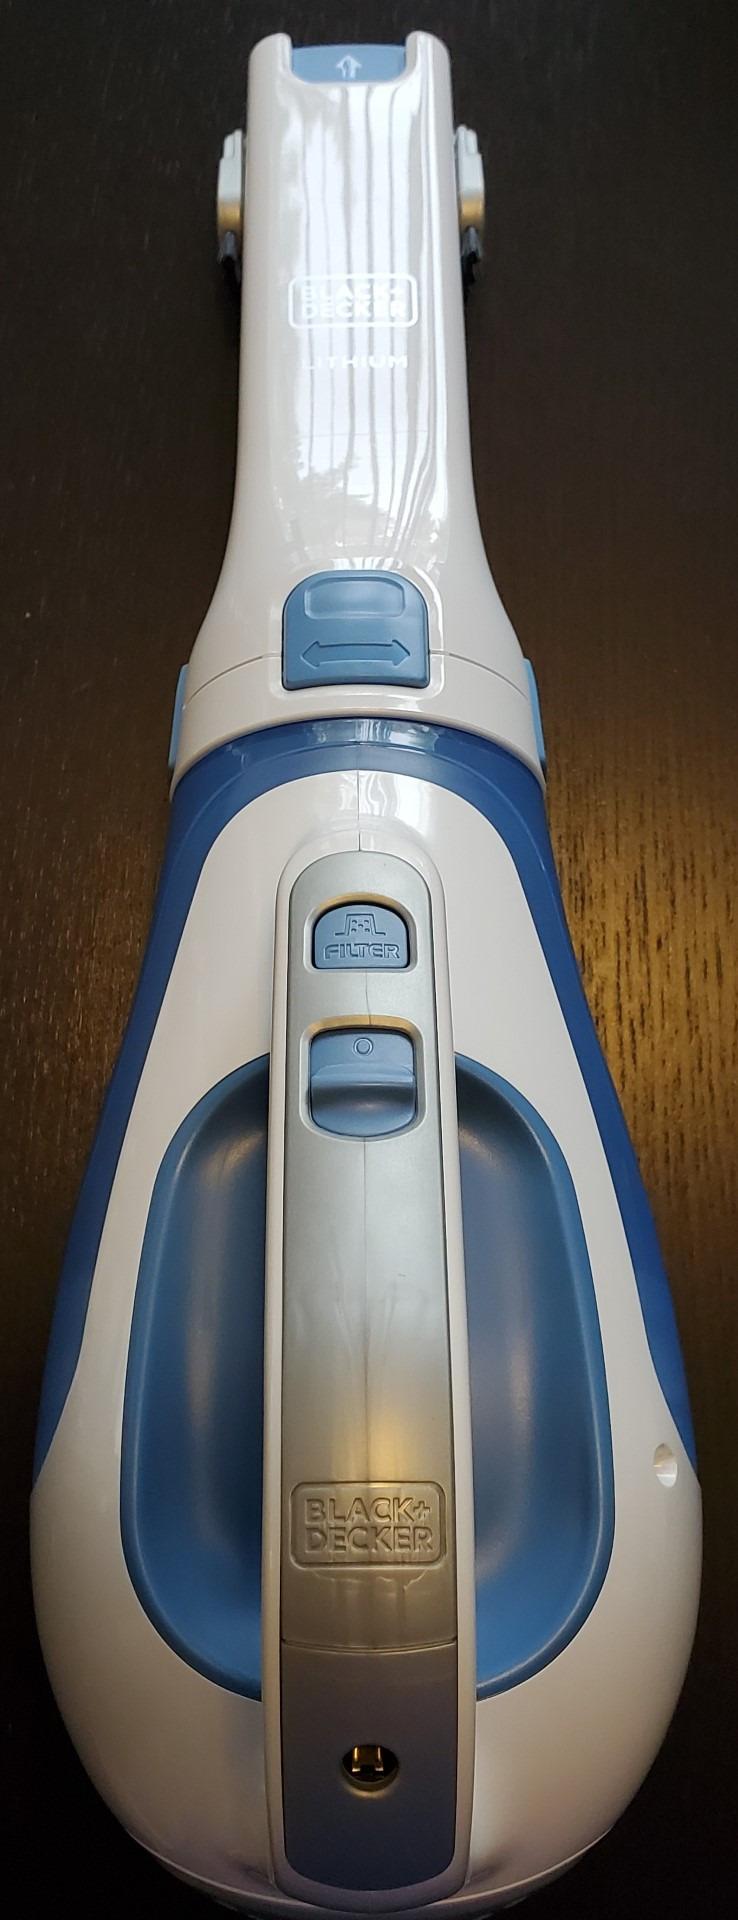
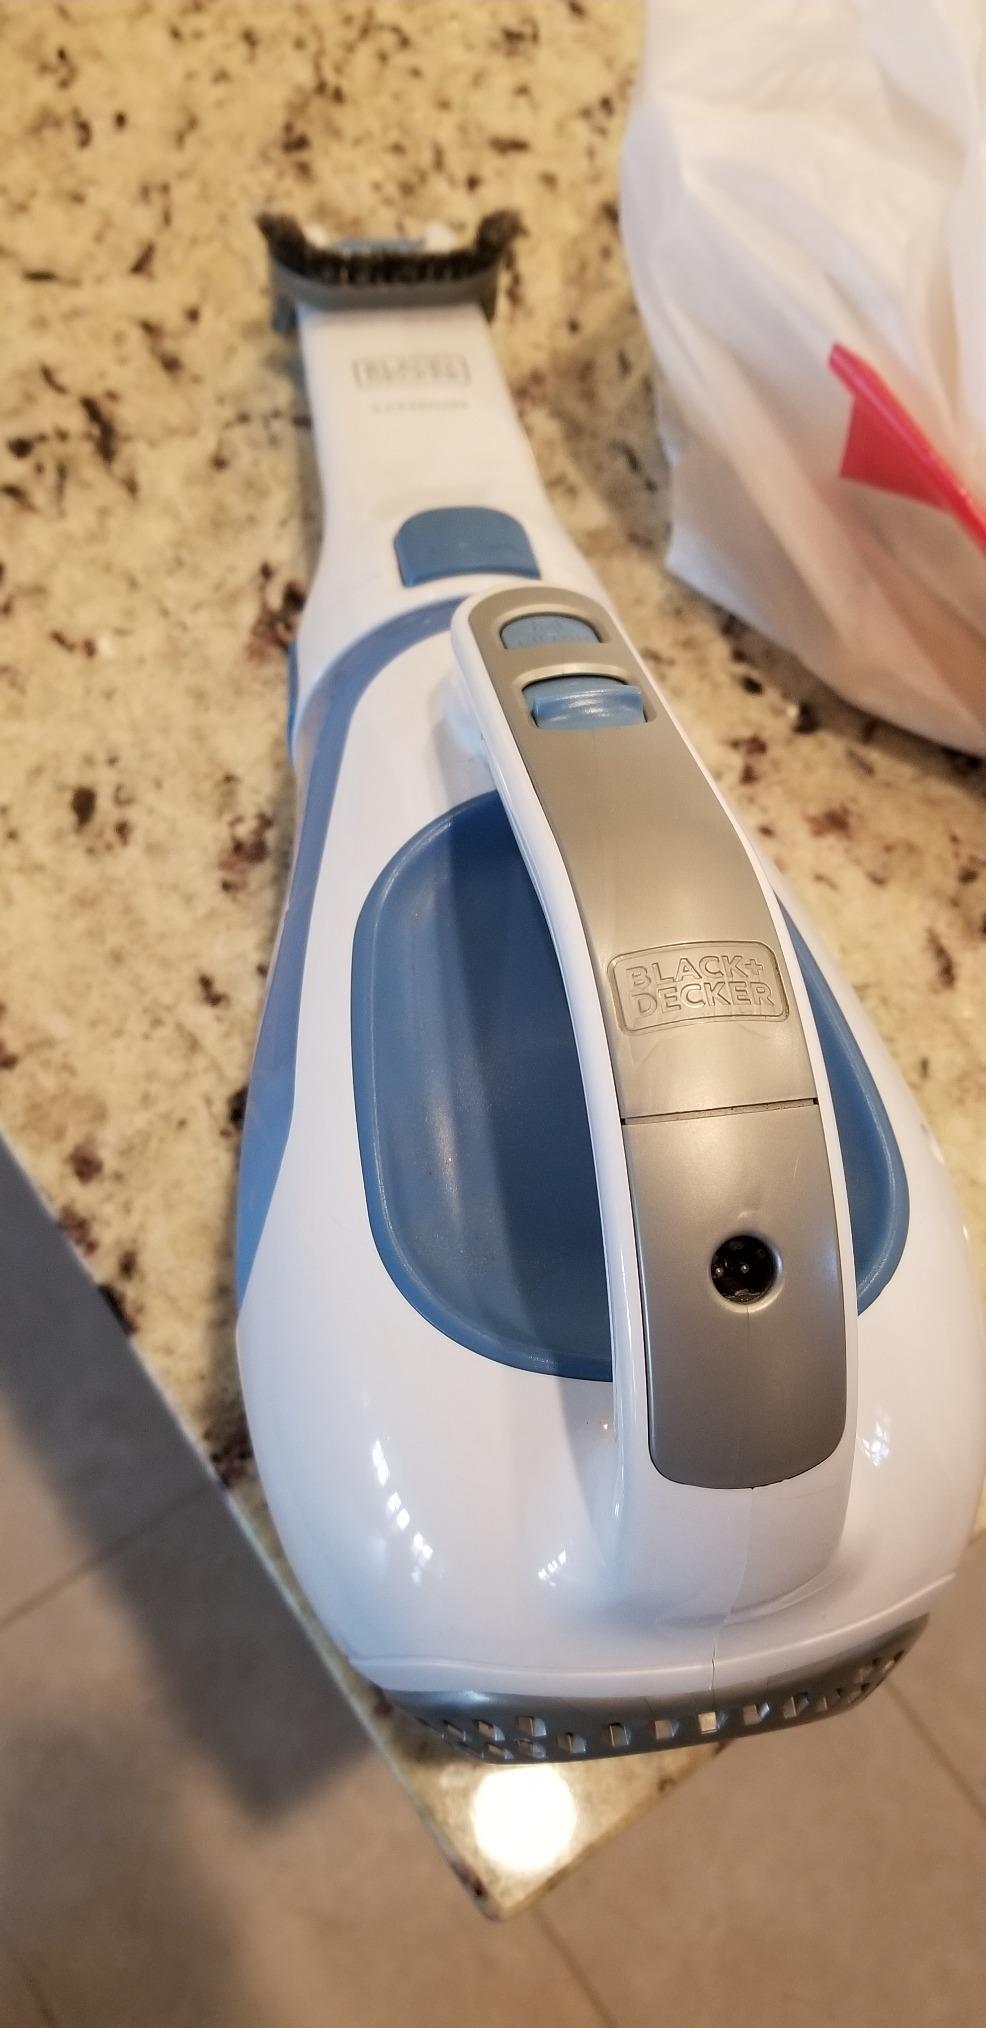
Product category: items_vacuum
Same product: yes